Nippert Stadium

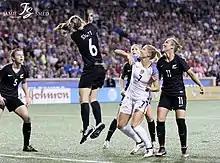
United States v New Zealand women's soccer, played in September 2017 in front of 30,596 spectators

On September 15, 2017, the United States women's soccer team hosted New Zealand in a friendly before 30,596 fans – a record for the women's national team in the state of Ohio.